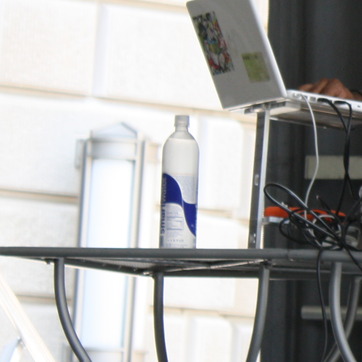
Material: plastic